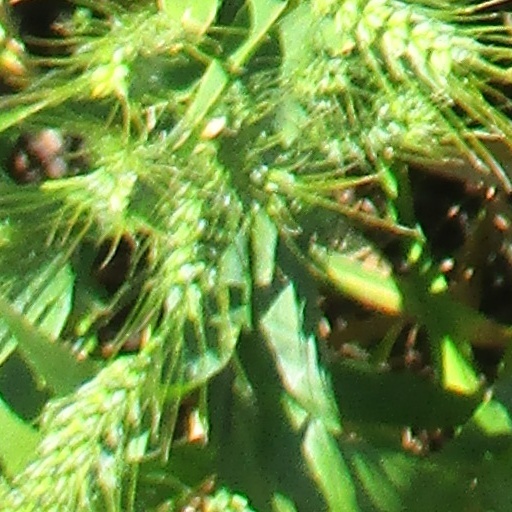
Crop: wheat